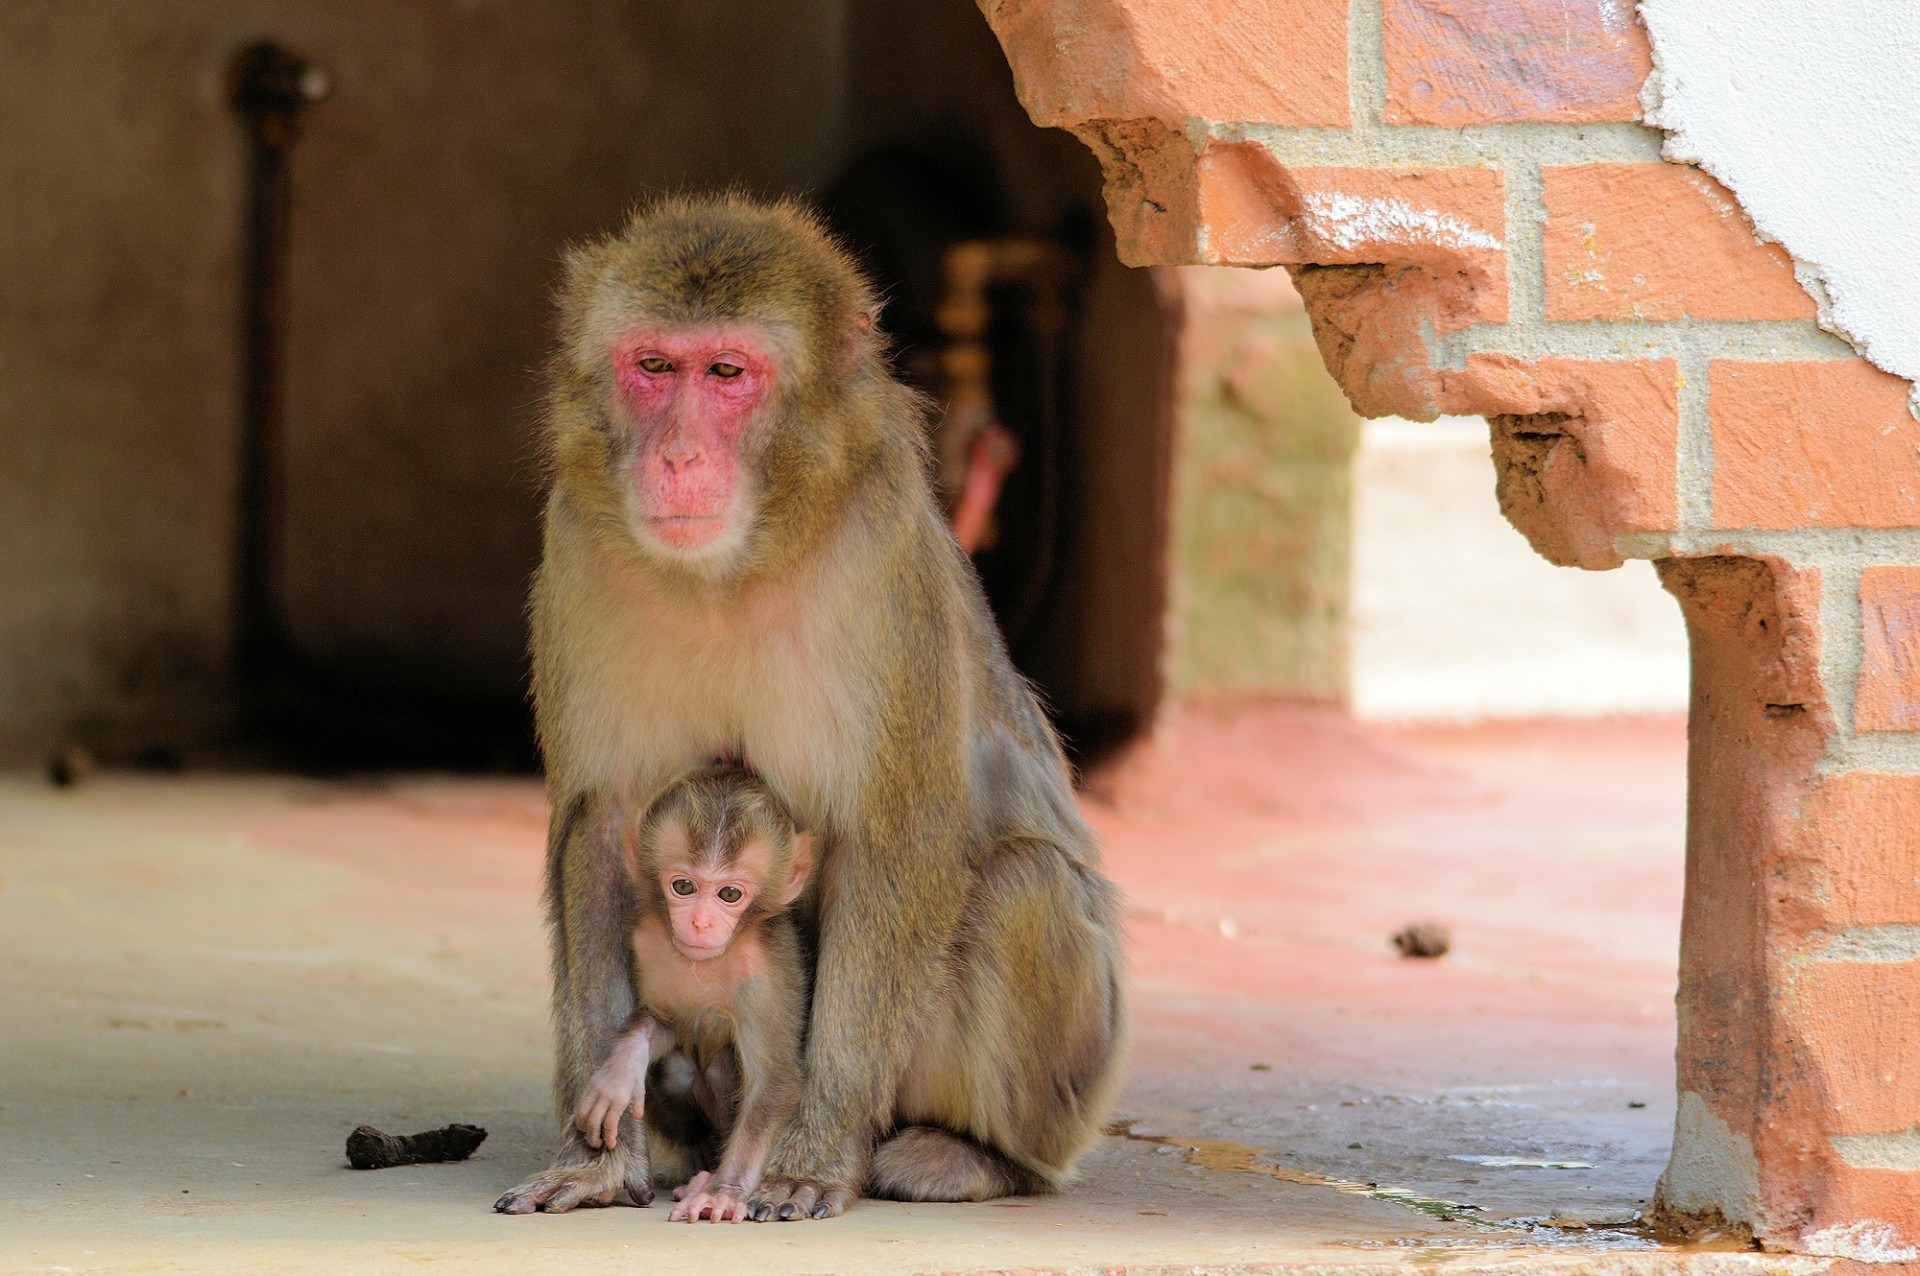
nature, wilderness, animal, wildlife, wild, environment, mammal, monkey, fauna, primate, outdoors, zoology, ape, baboon, vertebrate, series, species, macaque, old world monkey, japanese macaque